Enrique Pinti

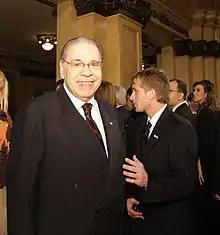
Pinti in May 2010

As a humorist, he performed stand-up shows with long monologues on Argentine politics and history, speaking at an extremely fast pace and resorting to a mix of common swearwords and elaborate insults to qualify notorious examples of immorality or corruption. The monologues were interrupted by interspersed musical segments. Though his stance was not impartial or unbiased, Pinti displayed historical knowledge beyond the common traditional themes, so these shows were arguably an alternative source of learning about Argentina's past and present troubles. A number of his productions, such as "Salsa Criolla" in the early 1990s and later "Candombe Nacional", were among the most successful in the Argentine theatre.